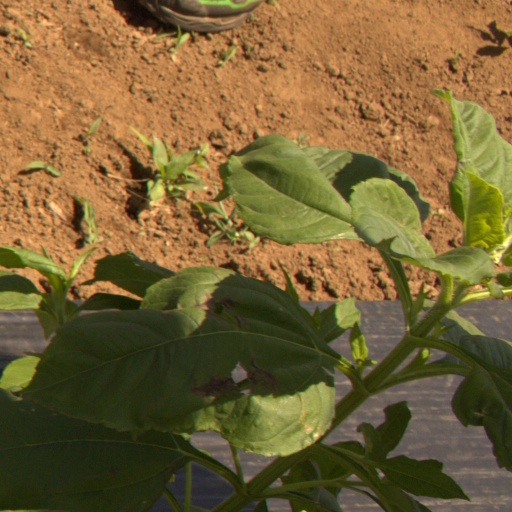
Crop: Jerusalem artichoke